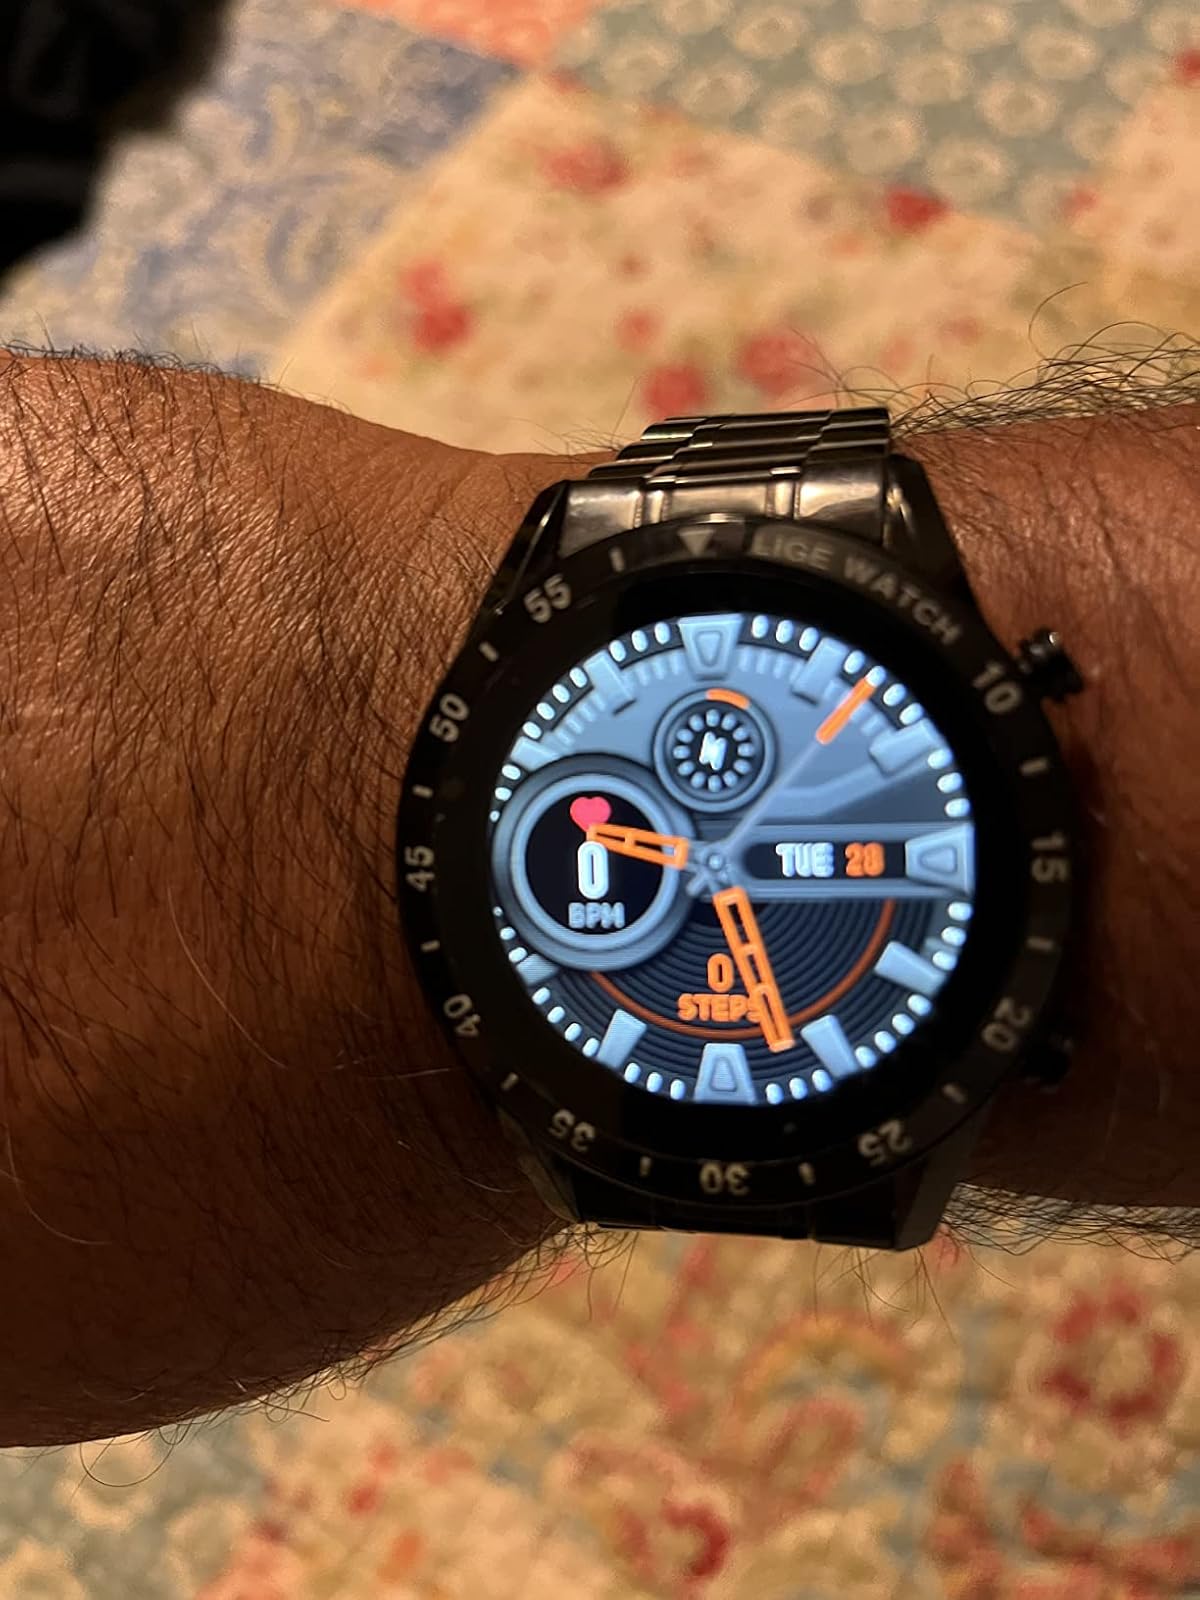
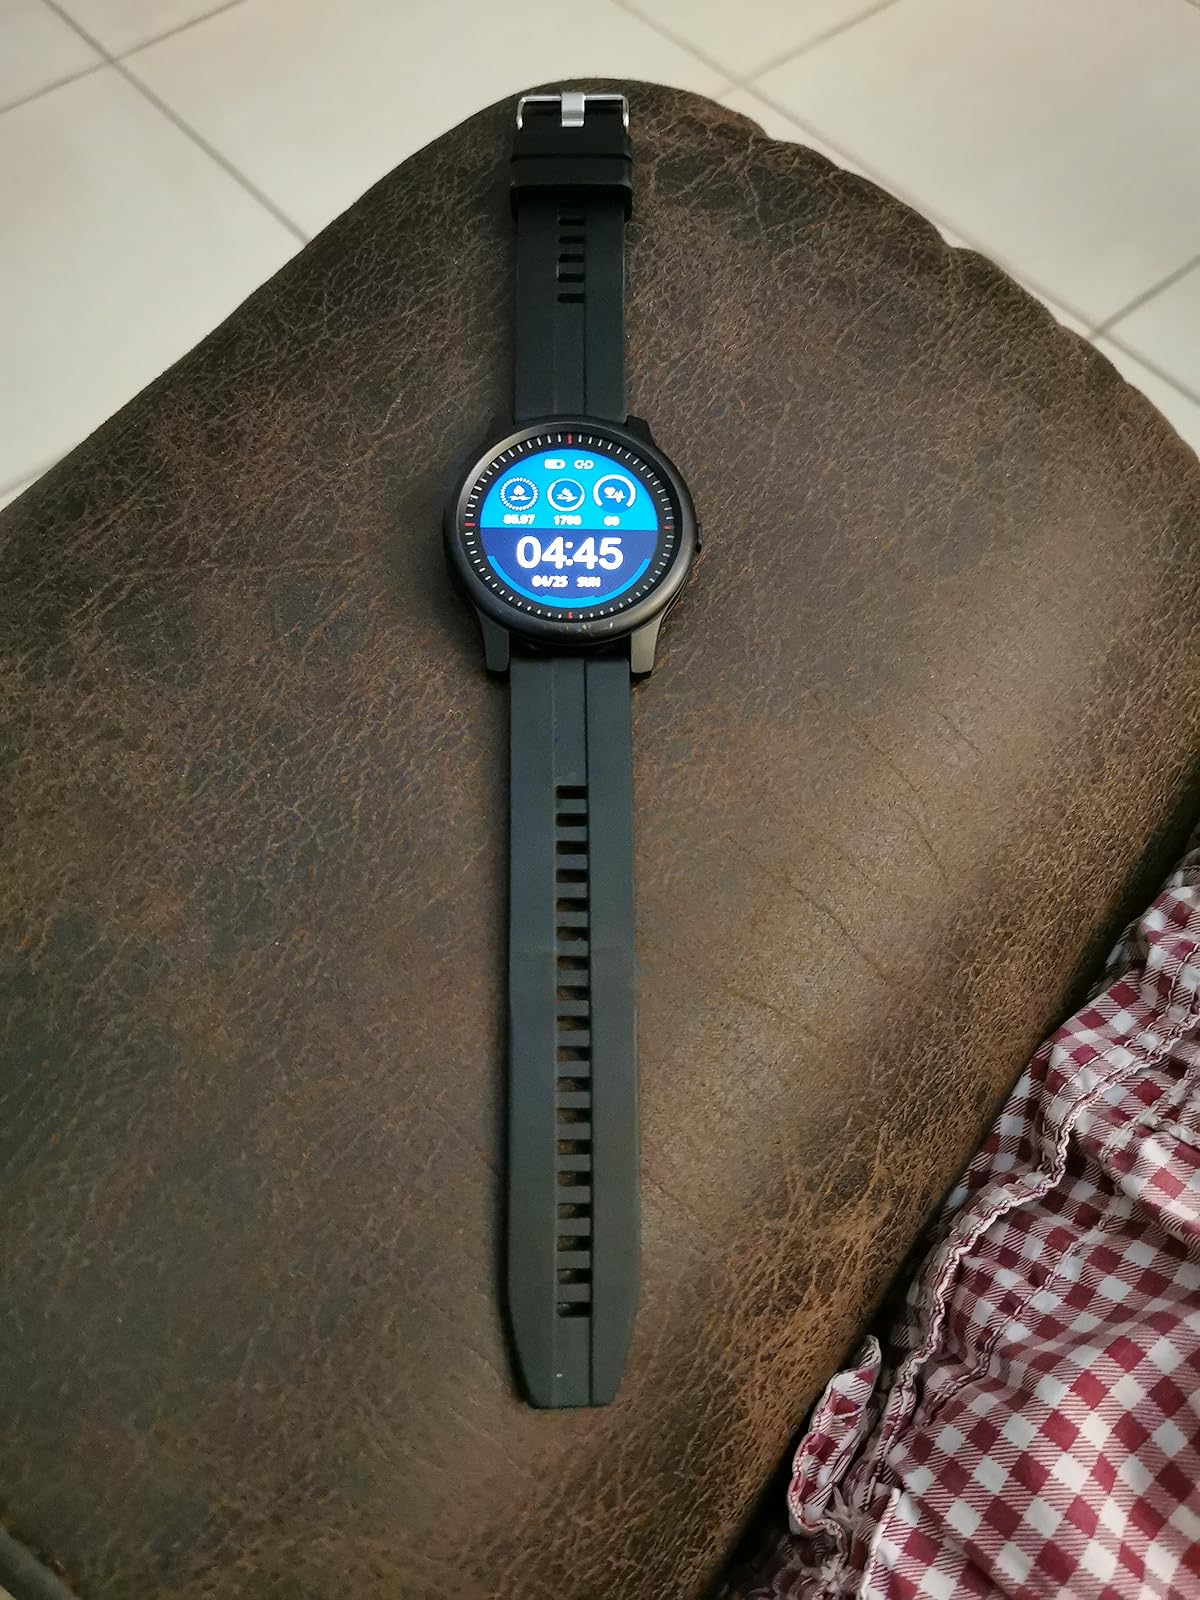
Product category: smartwatch
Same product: no